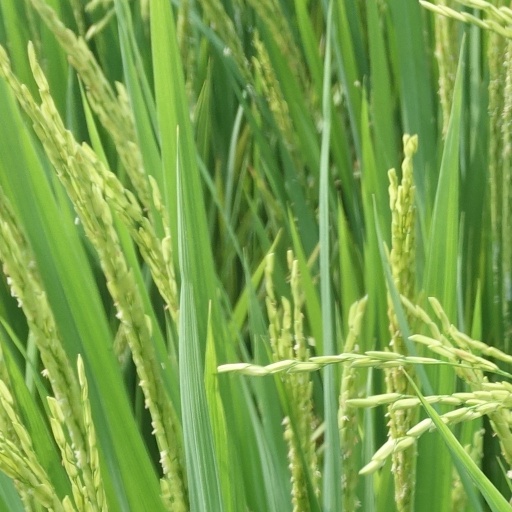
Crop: rice